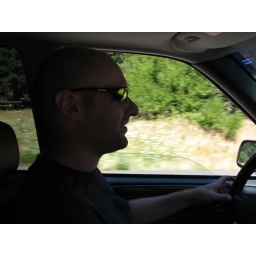
we drove close to 1,000 miles on our mini road trip...lots of time in the car